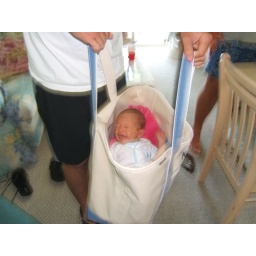
pissed grandma put him in her beach bag